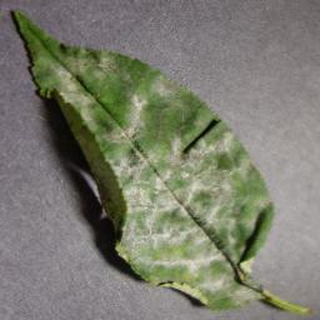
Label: cherry_powdery_mildew